Nzinga of Ndongo and Matamba

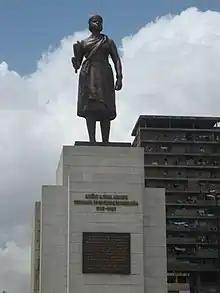
Statue in Luanda, Angola

Today, she is remembered in Angola as the Mother of Angola, the fighter of negotiations, and the protector of her people. She is still honored throughout Africa as a remarkable leader and woman, for her political and diplomatic acumen, as well as her brilliant military tactics. Accounts of her life are often romanticized, and she is considered a symbol of the fight against oppression.